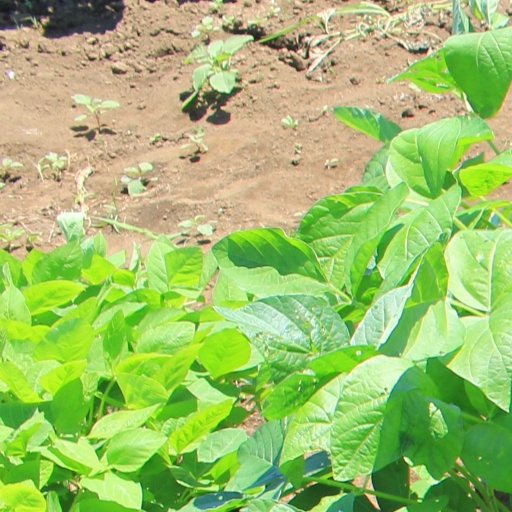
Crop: soybean